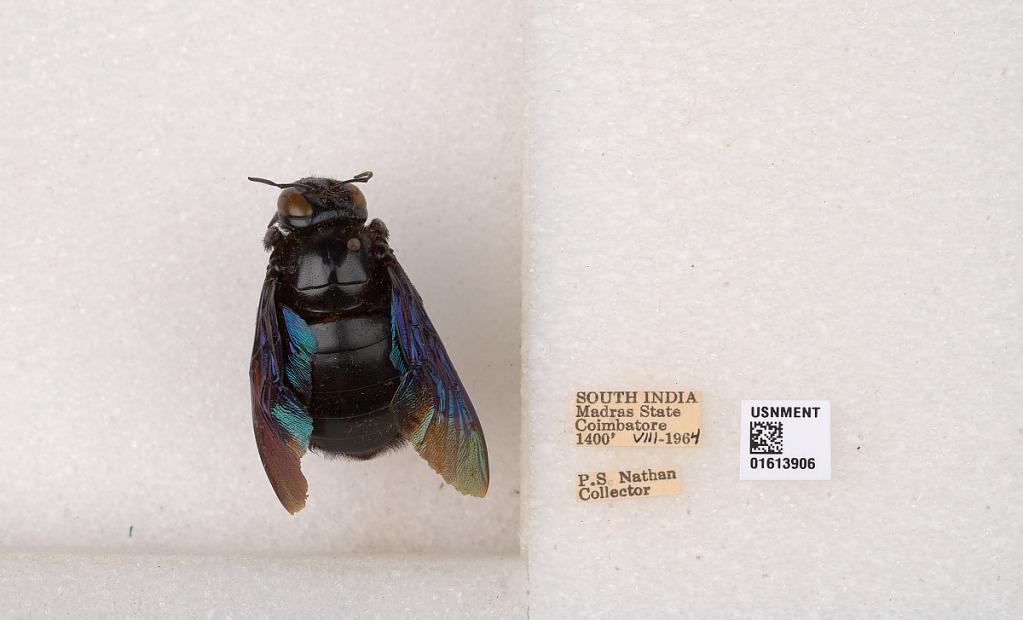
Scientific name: Xylocopa (Mesotrichia) tenuiscapa Westwood
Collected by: P. Nathan
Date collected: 1964-8-1
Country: India
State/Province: Tamil Nadu
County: Coimbatore
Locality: Coimbatore